NLEX Harbor Link

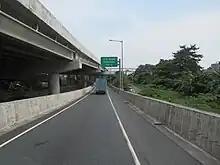
C-3 Road Exit

NLEX Harbor Link is part of North Luzon Expressway's open section in Metro Manila and south of NLEX Main's Bocaue Toll Plaza in Bocaue, Bulacan. The section employs a barrier toll system, wherein vehicles are charged a flat toll based on class. Entering vehicles from NLEX Main do not need another toll collection on NLEX Harbor Link as their toll fees have already been collected at Balintawak or one of the southbound toll plazas from Bocaue to Paso de Blas, whereas those from elsewhere from Caloocan Interchange northwards/eastwards are charged a toll fee at Mindanao or Karuhatan toll plazas; eastbound vehicles exiting at Karuhatan are charged a toll fee upon exit. Vehicles traversing the C-3–R-10 section to and from the NLEX Connector are charged a toll fee at the latter.